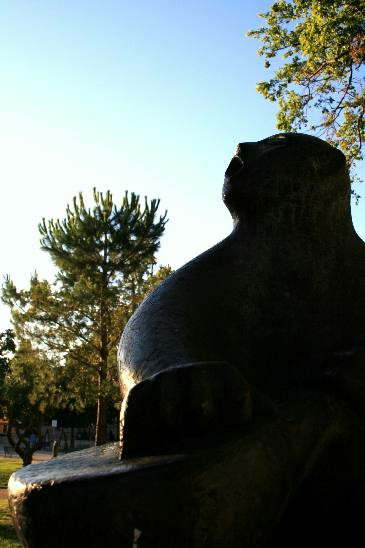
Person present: No